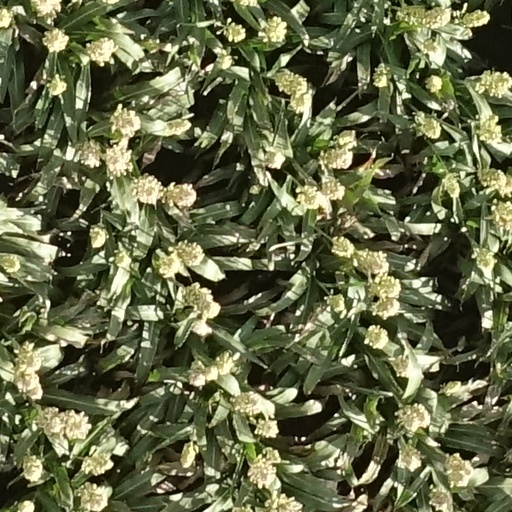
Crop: sorghum